Tears of Kali

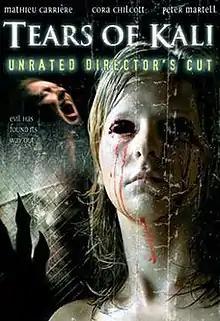
DVD cover

Tears of Kali is a 2004 German horror film directed by Andreas Marschall.